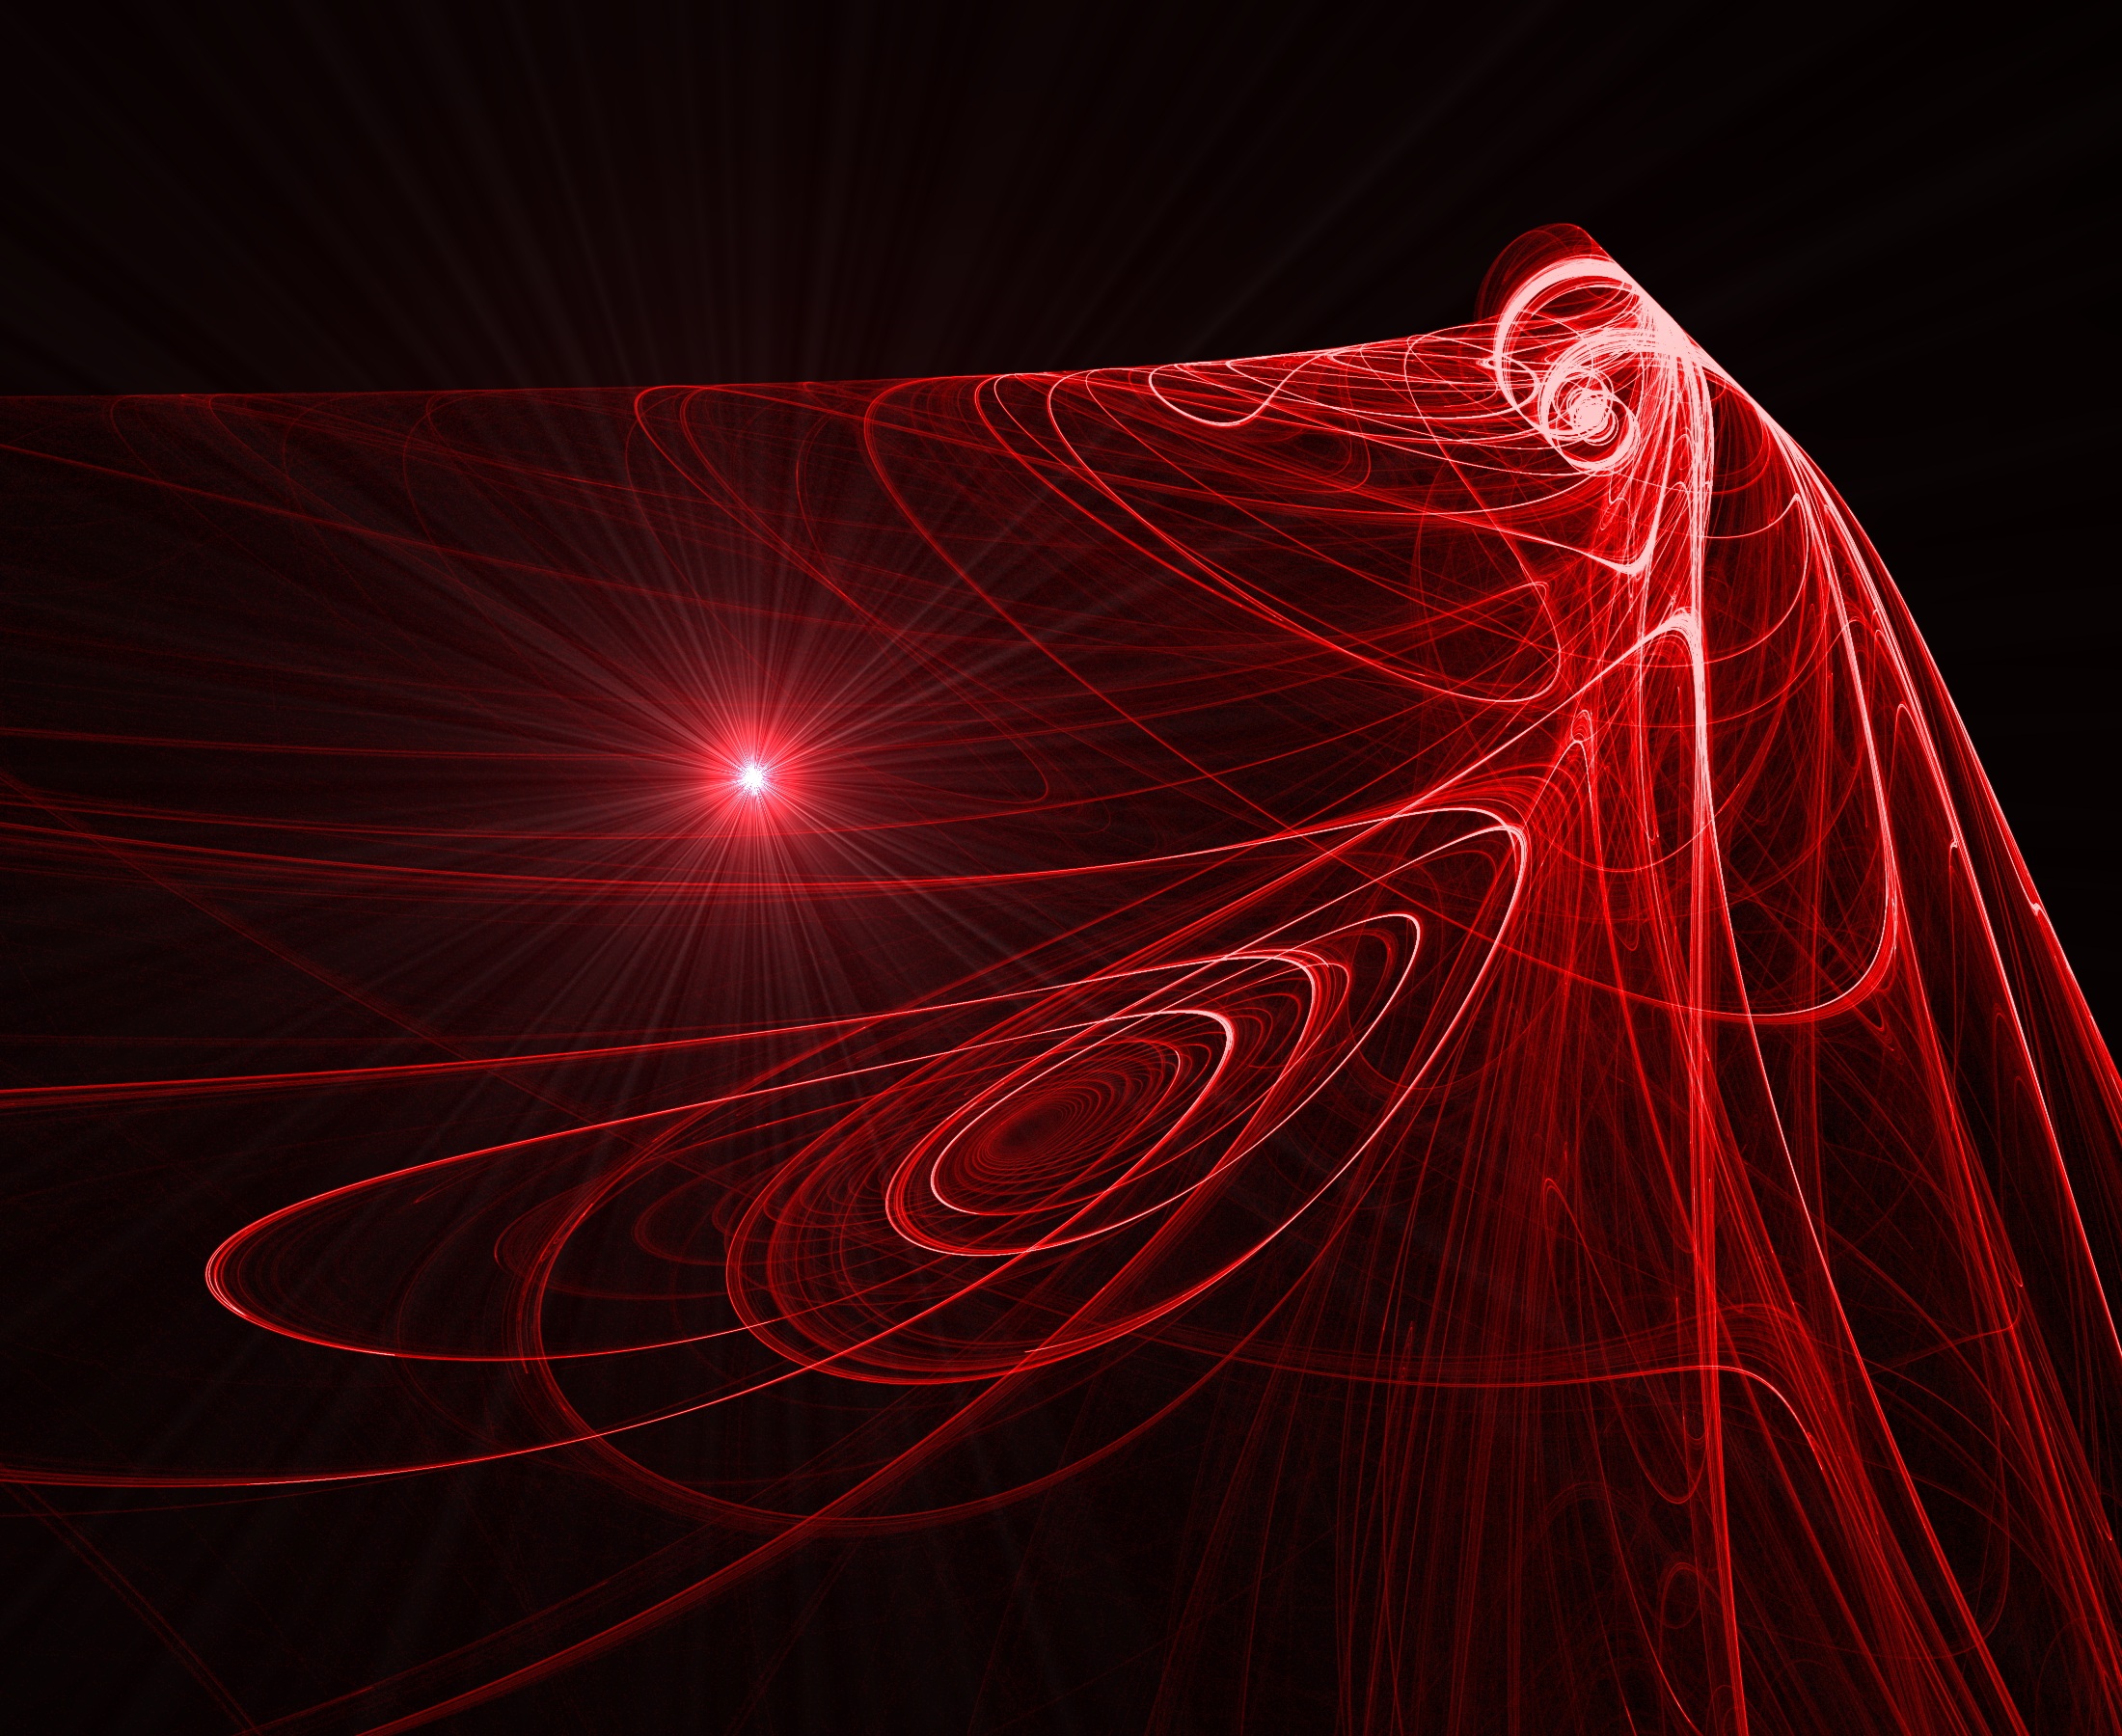
light, abstract, line, red, color, darkness, circle, light show, background, illustration, organ, shape, macro photography, light effect, computer graphics, computer wallpaper, fractal art